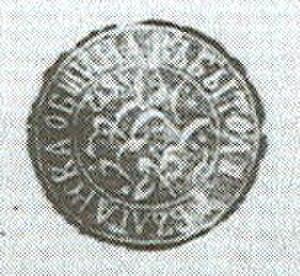
Bitola est une municipalité et une ville du sud-ouest de la Macédoine du Nord. La municipalité comptait 93 585 habitants en 2002 et couvre 422 km². La ville en elle-même comptait alors 74 550 habitants, le reste de la population étant réparti dans les villages alentour.